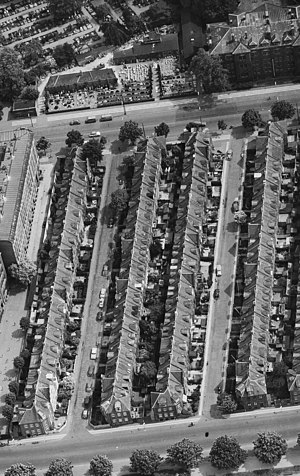
Øster Farimagsgade / Historie
1958 i forgrunden kartoffelrækkerne. Baggrunden til højre, Øster Farimagsgade Skole. Til Venstre for skolen, Schannongs gamle hovedforretning.
Østerbro 1958. I forgrunden kartoffelrækkerne. Øverst th. Øster Farimagsgades skole. Til venstre for skolen, Schannongs gamle hovedforretning
Øster Farimagsgade er en gade i København. Den er den nordøstligste del af Københavns ældste omfartsvej, Farimagsvejen. Den består af tre dele: Vester Farimagsgade, Nørre Farimagsgade og Øster Farimagsgade. Farimagsvejen forbandt området umiddelbart uden for Københavns gamle Vesterport, ledte trafikken nord for den gamle Nørreport og udmundede på Østerbro uden for den gamle Østerport nord for Holmens Kirkegård op til Sortedamssøen. Den opstod formentlig, fordi det var praktisk med en forbindelse uden for voldene mellem de tre gamle byporte: Vesterport, Nørreport og Østerport.